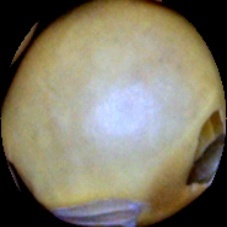
Label: Broken